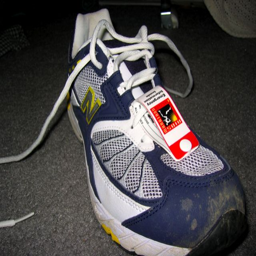
the running shoes i bought the other day to train for event .